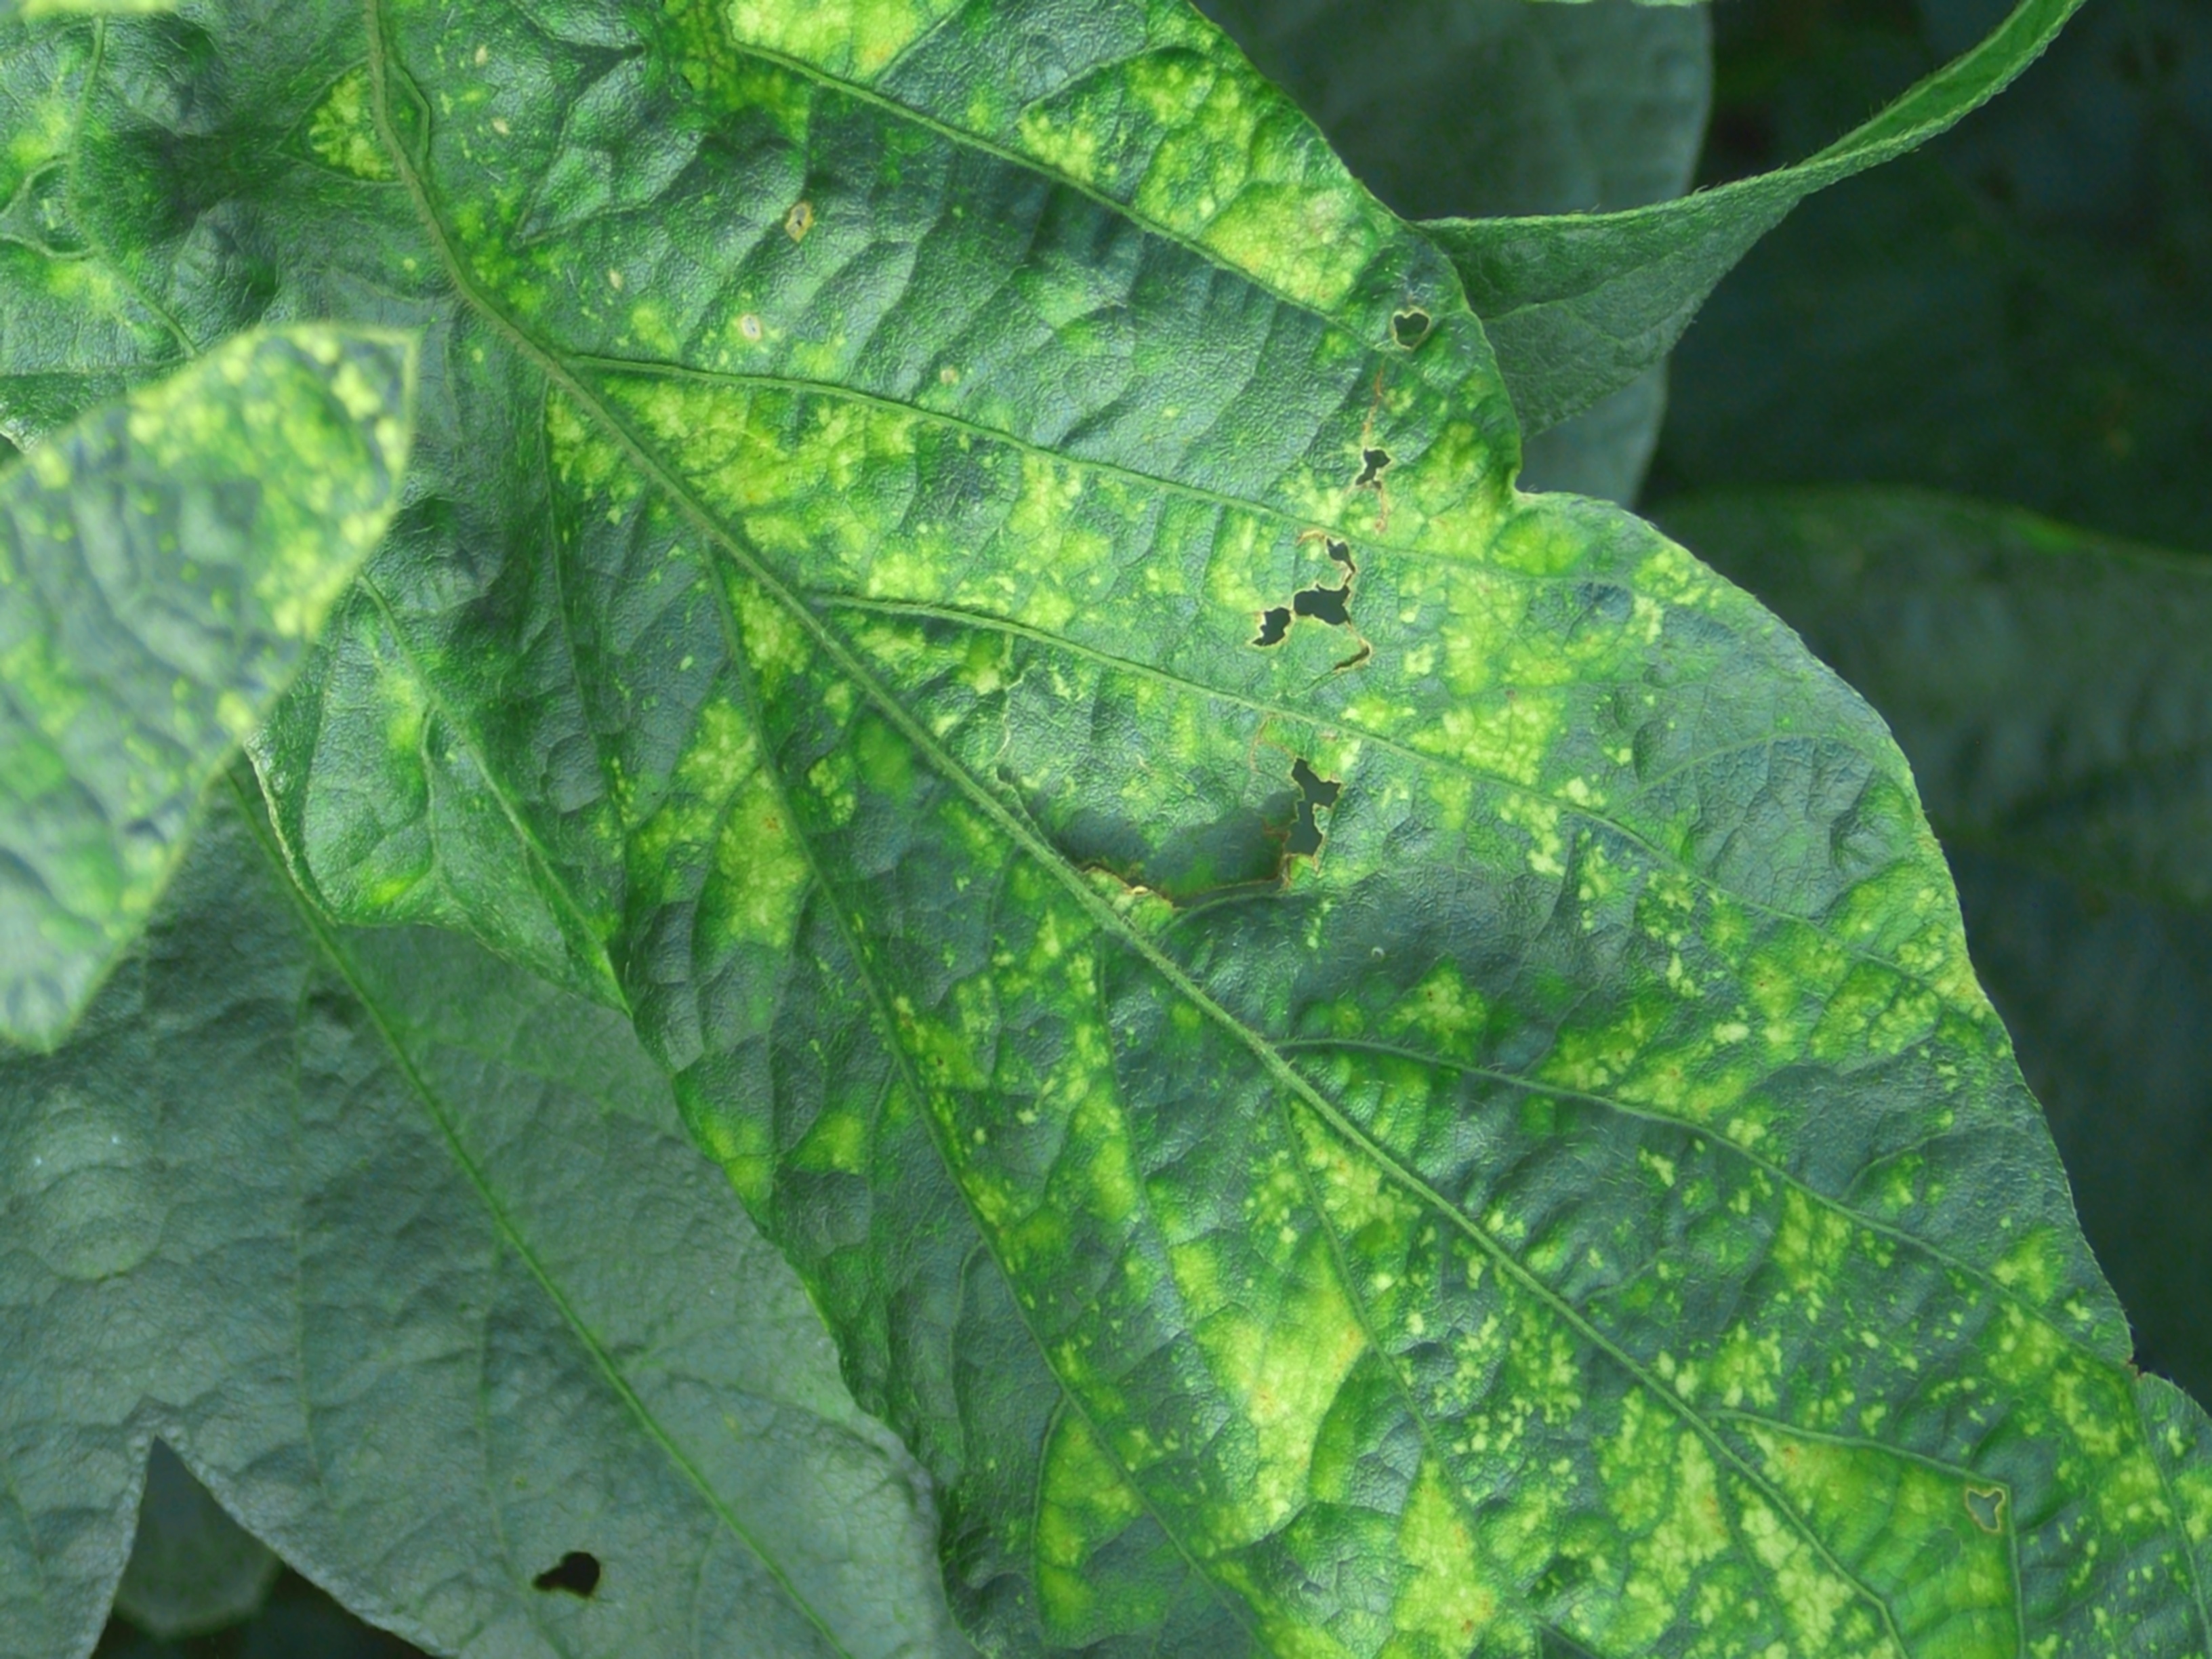
Label: Disease